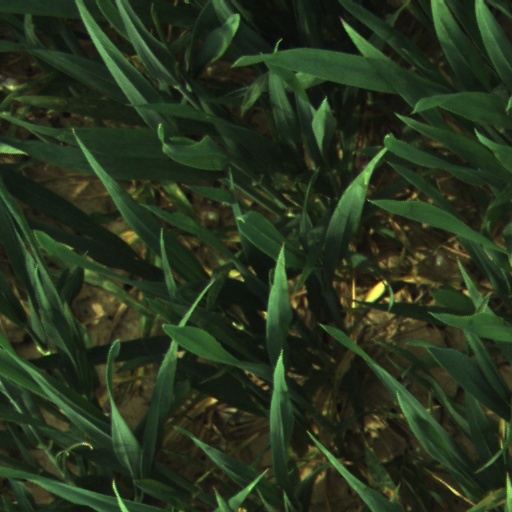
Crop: wheat